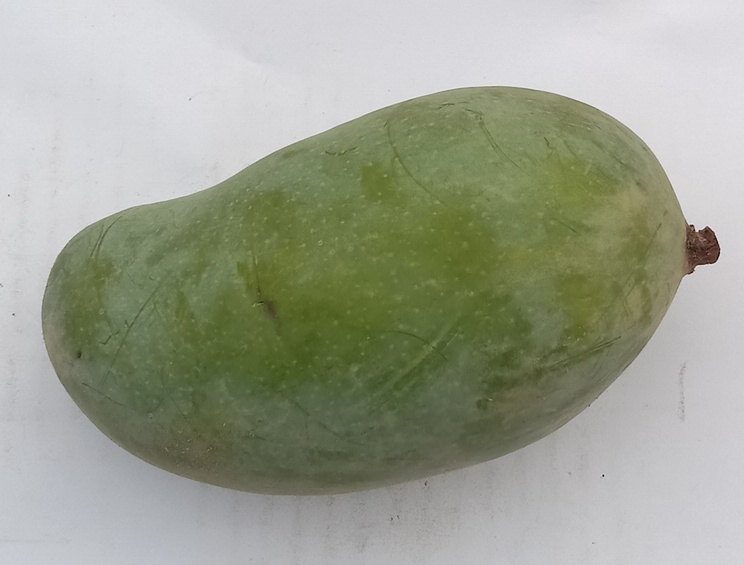
Mango variety: Sindhri